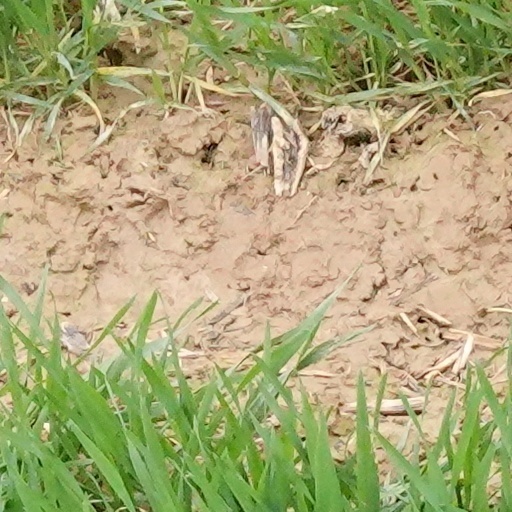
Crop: wheat